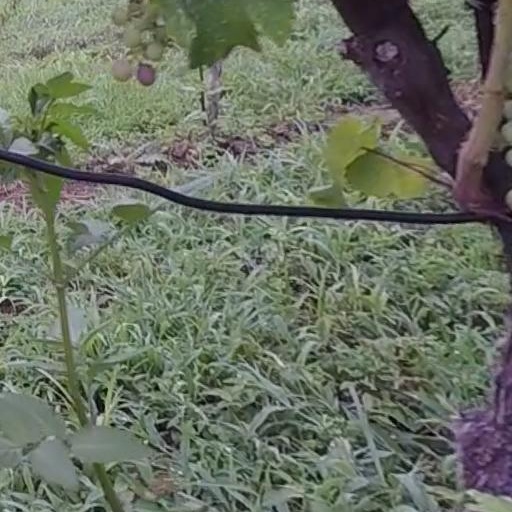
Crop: grape